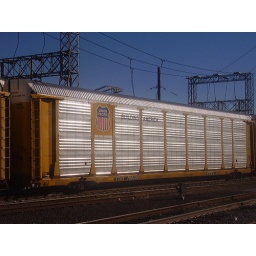
...new UP rack carrying shiny new Toyota cars from the NUMMI plant in Fremont, Ca. headed for southern California.